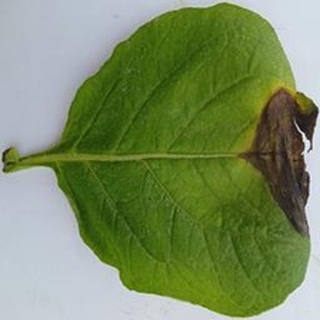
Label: potato_late_blight